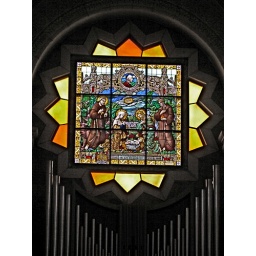
Stained glass window of the Nativity over the entrance to St. Catherine's, seen from the inside